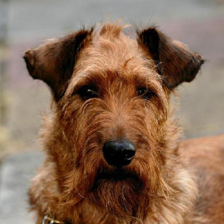
Label: animals